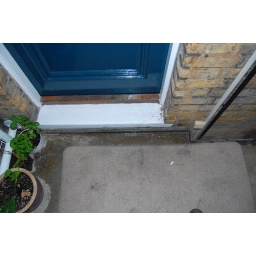
Heavy rain on 25 May resulted in glass roof leaking